Business and Pleasure

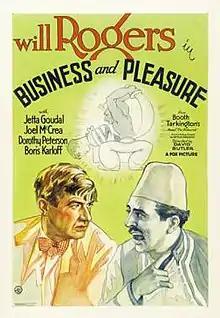
Film poster

Business and Pleasure is a 1932 American pre-Code comedy film directed by David Butler, starring Will Rogers and featuring Boris Karloff.